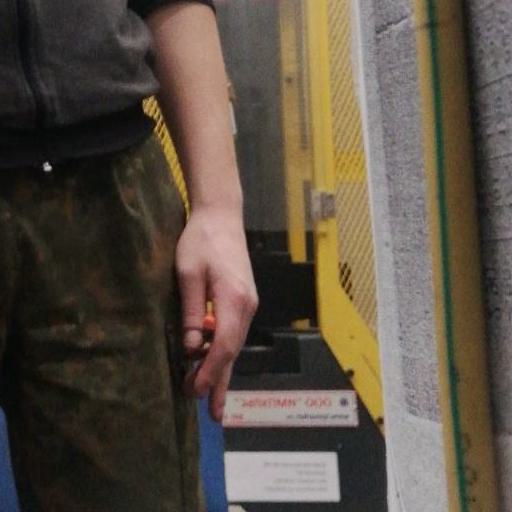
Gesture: no_gesture